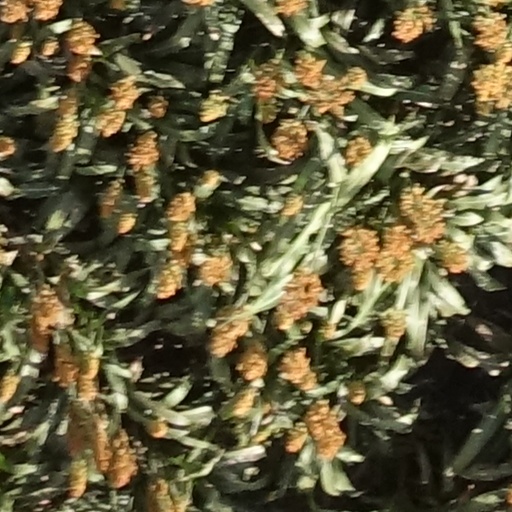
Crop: sorghum